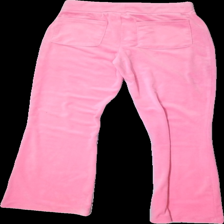
View: back
Type: Trousers
Category: Ladies
Brand: Gina Tricot
Colors: Pink
Material: 100% Polyester
Cut: Regular
Size: XXS
Season: All
Price range: 50-100
Recommended usage: Reuse
Description: Pink velour trousers